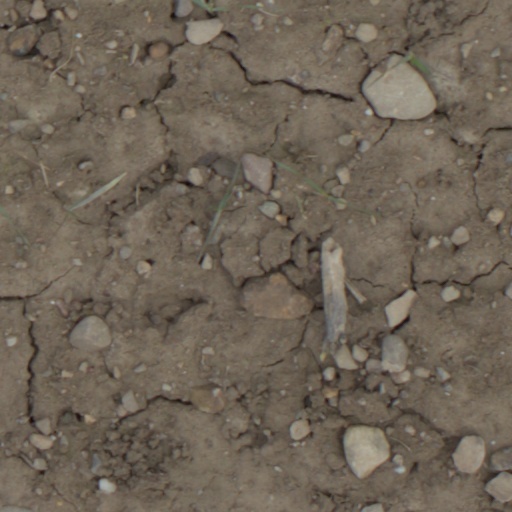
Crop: wheat